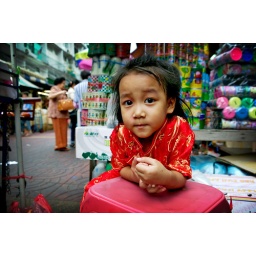
red girl in a bangkok market